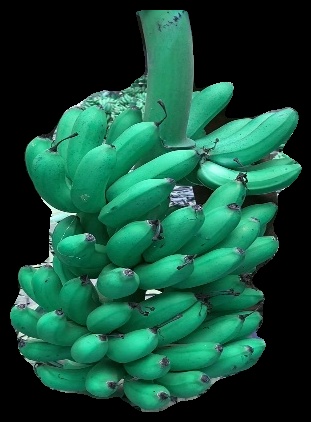
Variety: rasbale
Grade: grade1